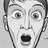
Emotion: surprise